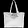
Label: Bag